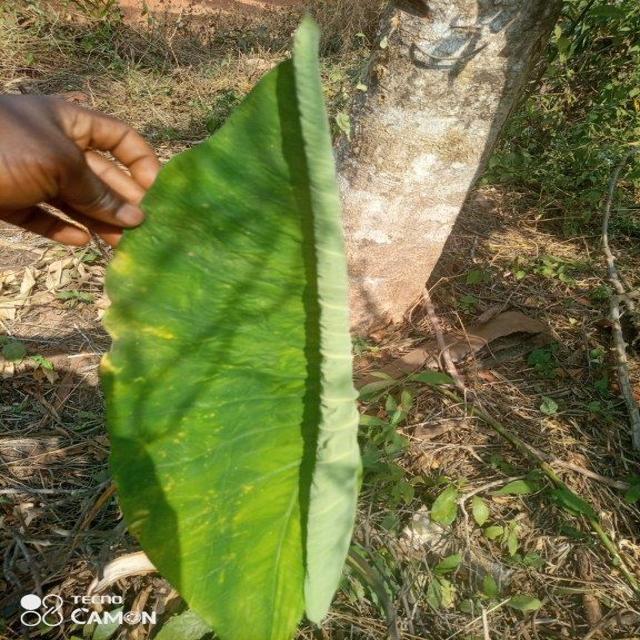
Label: Early_Blight